First National Bank Building (Fort Dodge, Iowa)

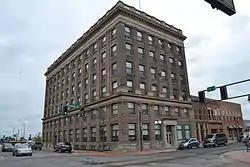

The First National Bank Building, now known as the Central Place Apartments, is a historic building located in Fort Dodge, Iowa, United States. The First National Bank was established in 1866 and grew to become the city's principal financial institution. Its officers and directors throughout its existence were among the city's most prominent businessmen. The present building was designed by the Des Moines architectural firm of Liebbe, Nourse & Rasmussen in the Early Commercial style. The six-story structure rises to a height of The building has subsequently been renovated into apartments. It was individually listed on the National Register of Historic Places in 2003, and as a contributing property in the Fort Dodge Downtown Historic District in 2010.